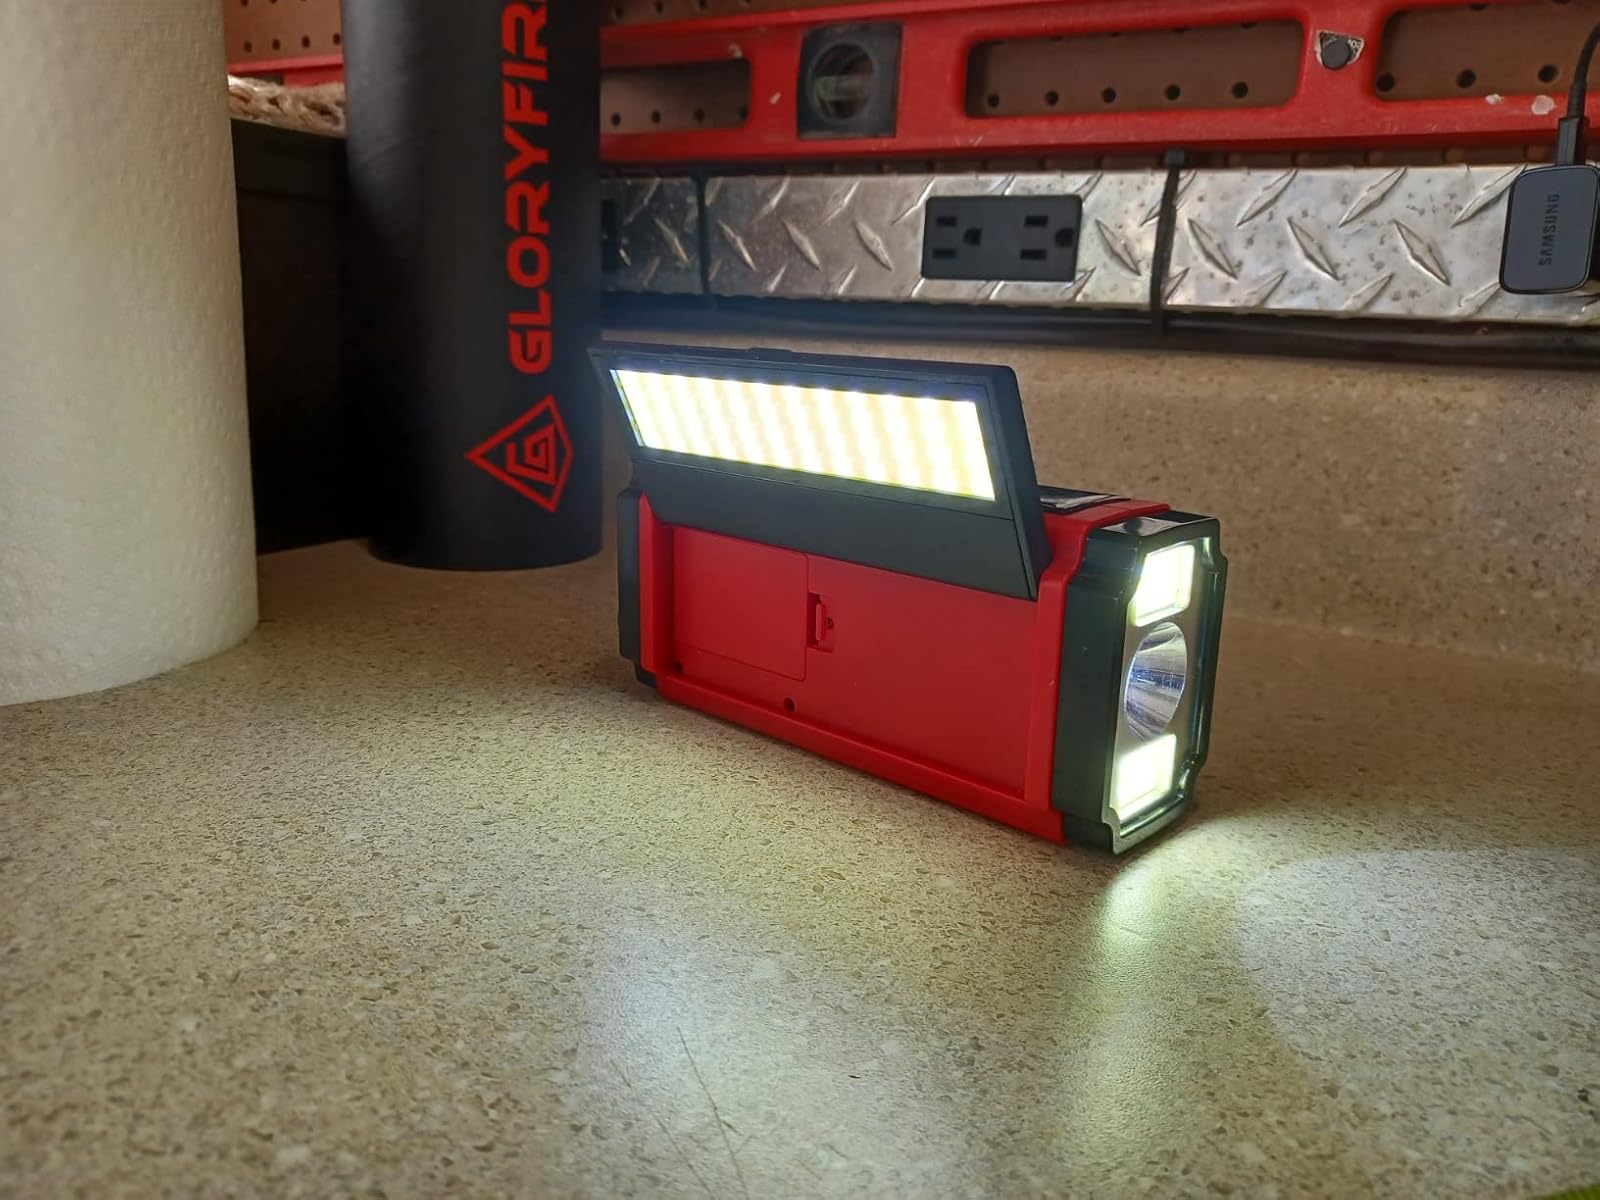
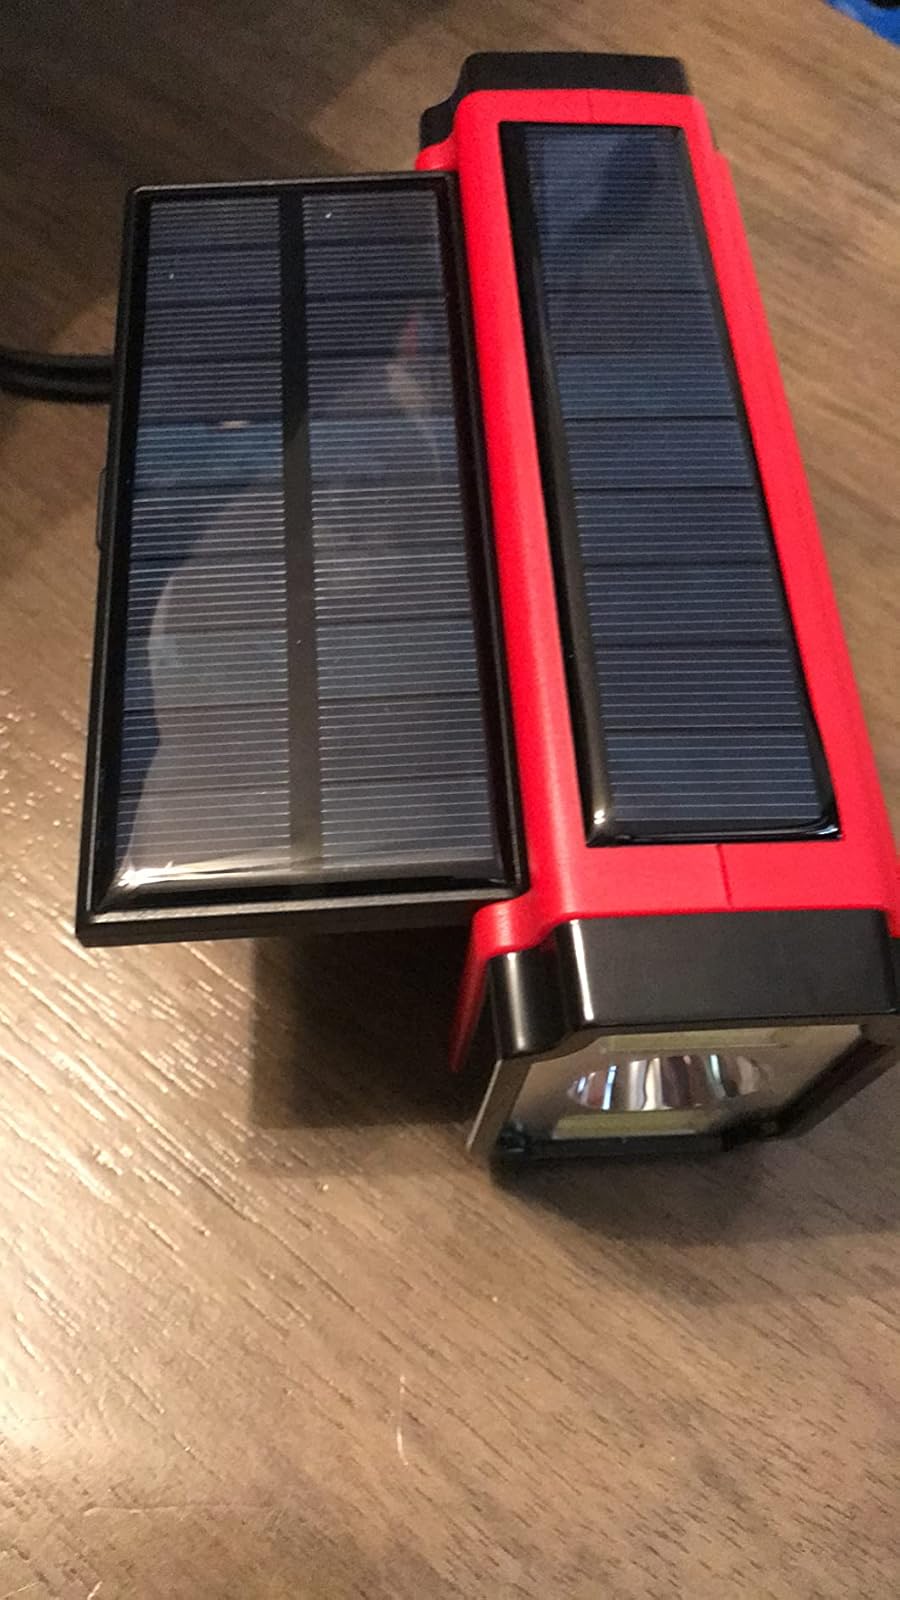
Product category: radio
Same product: yes